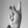
ASL letter: K